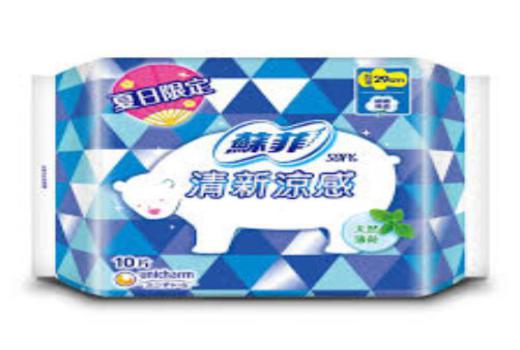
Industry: Necessities